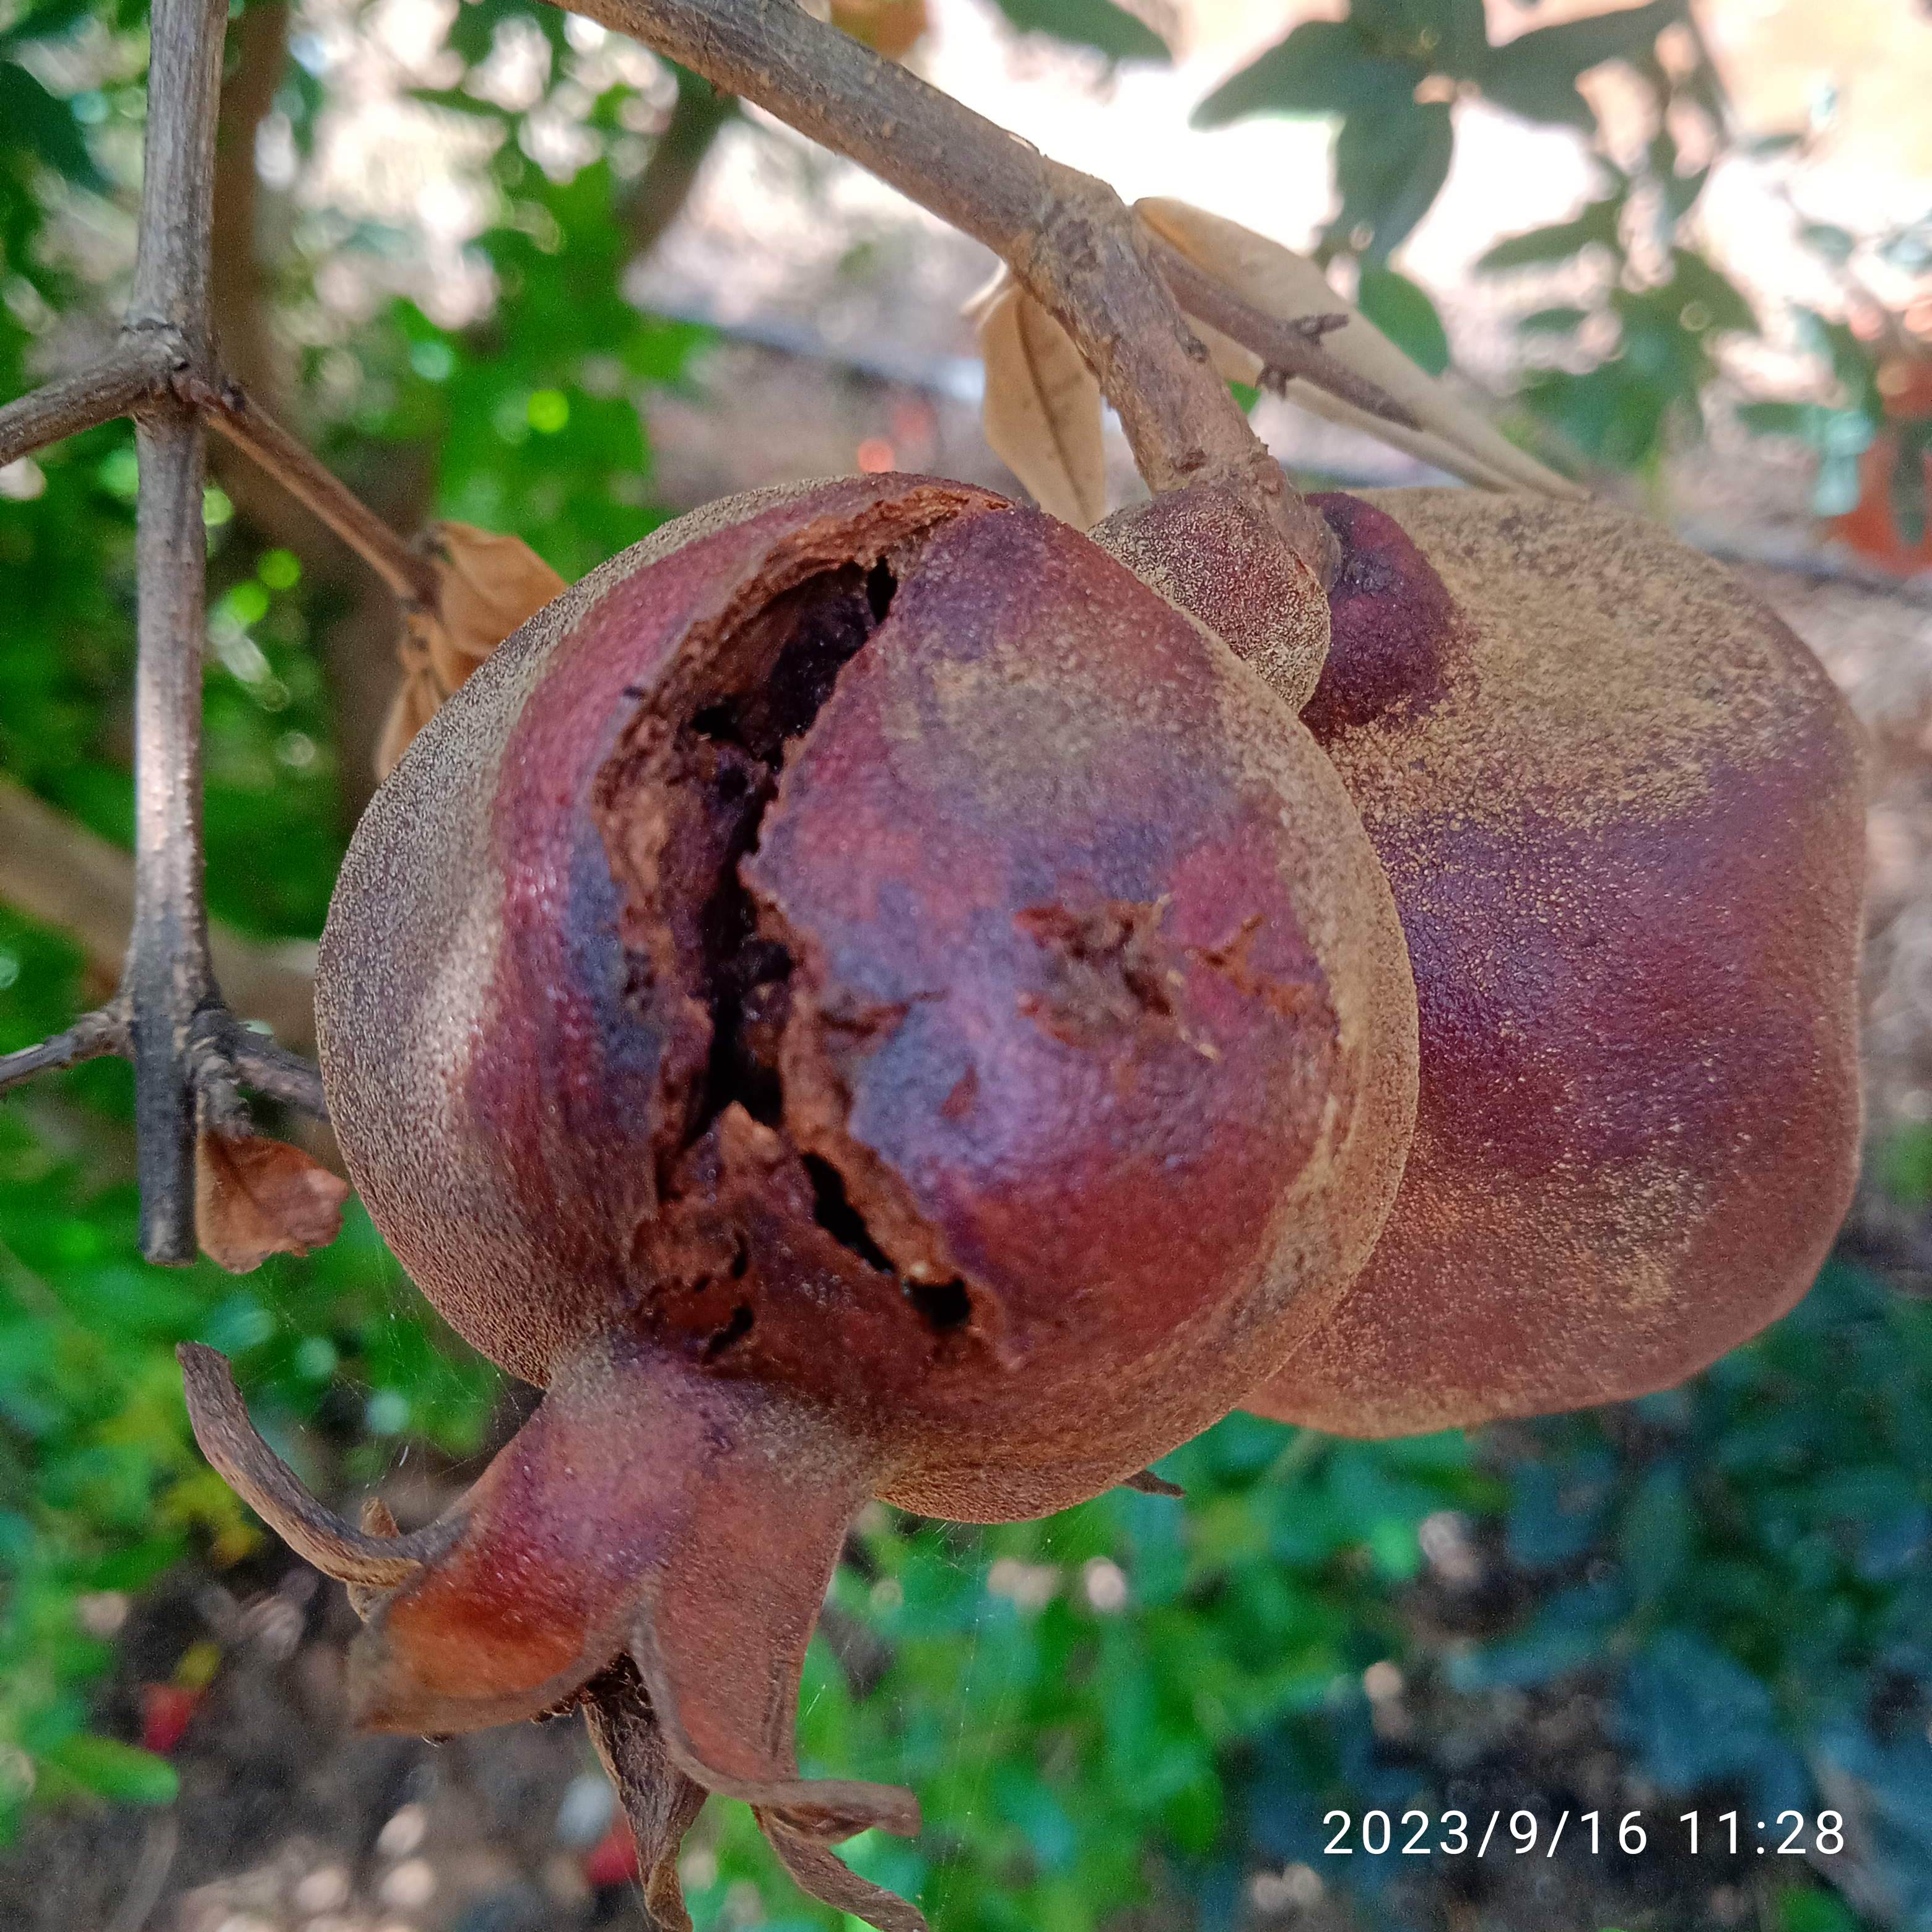
Label: Bacterial_Blight